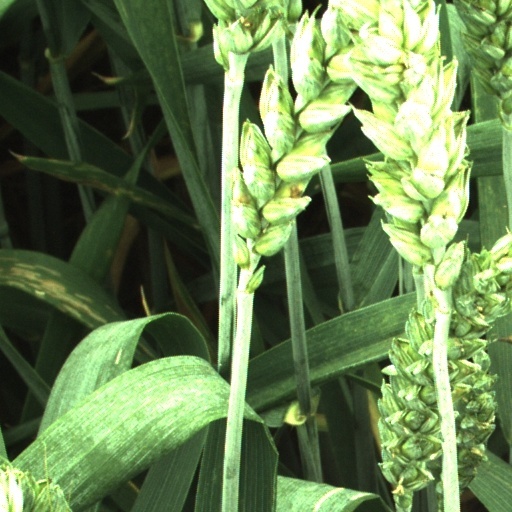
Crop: wheat